Angelo Esposito

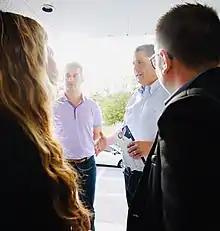
Esposito with Andrew Scheer in 2019.

Esposito was the candidate for the Conservative Party in the riding of Alfred-Pellan for the 2019 Canadian federal election. In the 2019 election, Esposito got 5,917 votes, which gave him 10.90% of the vote.